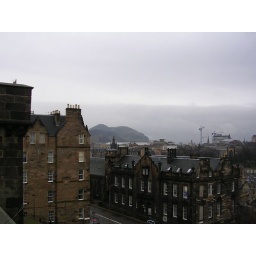
The hill in the back ground there is part of Arthur's Seat.